Lyric Theatre, London

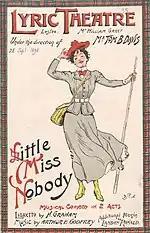
1898 Lyric poster

Sedger had an early success with his production of Edmond Audran's "La cigale", in an English adaptation by F. C. Burnand with additional music by Ivan Caryll; it ran for 423 performances from October 1890. Apart from a short season by the celebrated Italian actress Eleonora Duse in her first appearance in Britain, Sedger continued with musical works: "The Mountebanks" by W. S. Gilbert and Alfred Cellier (1892), "Incognita" (1892), an adaptation of Charles Lecocq's "Le coeur et la main"; "The Magic Opal" (1893) by Arthur Law and Isaac Albéniz; "The Golden Web" (1893) by Stephenson, Frederick Corder and Arthur Thomas; and "Little Christopher Columbus" (1893) by G. R. Sims, Cecil Raleigh and Caryll. Some of these were critical and artistic successes, but overall they lost money, and Sedger went bankrupt.